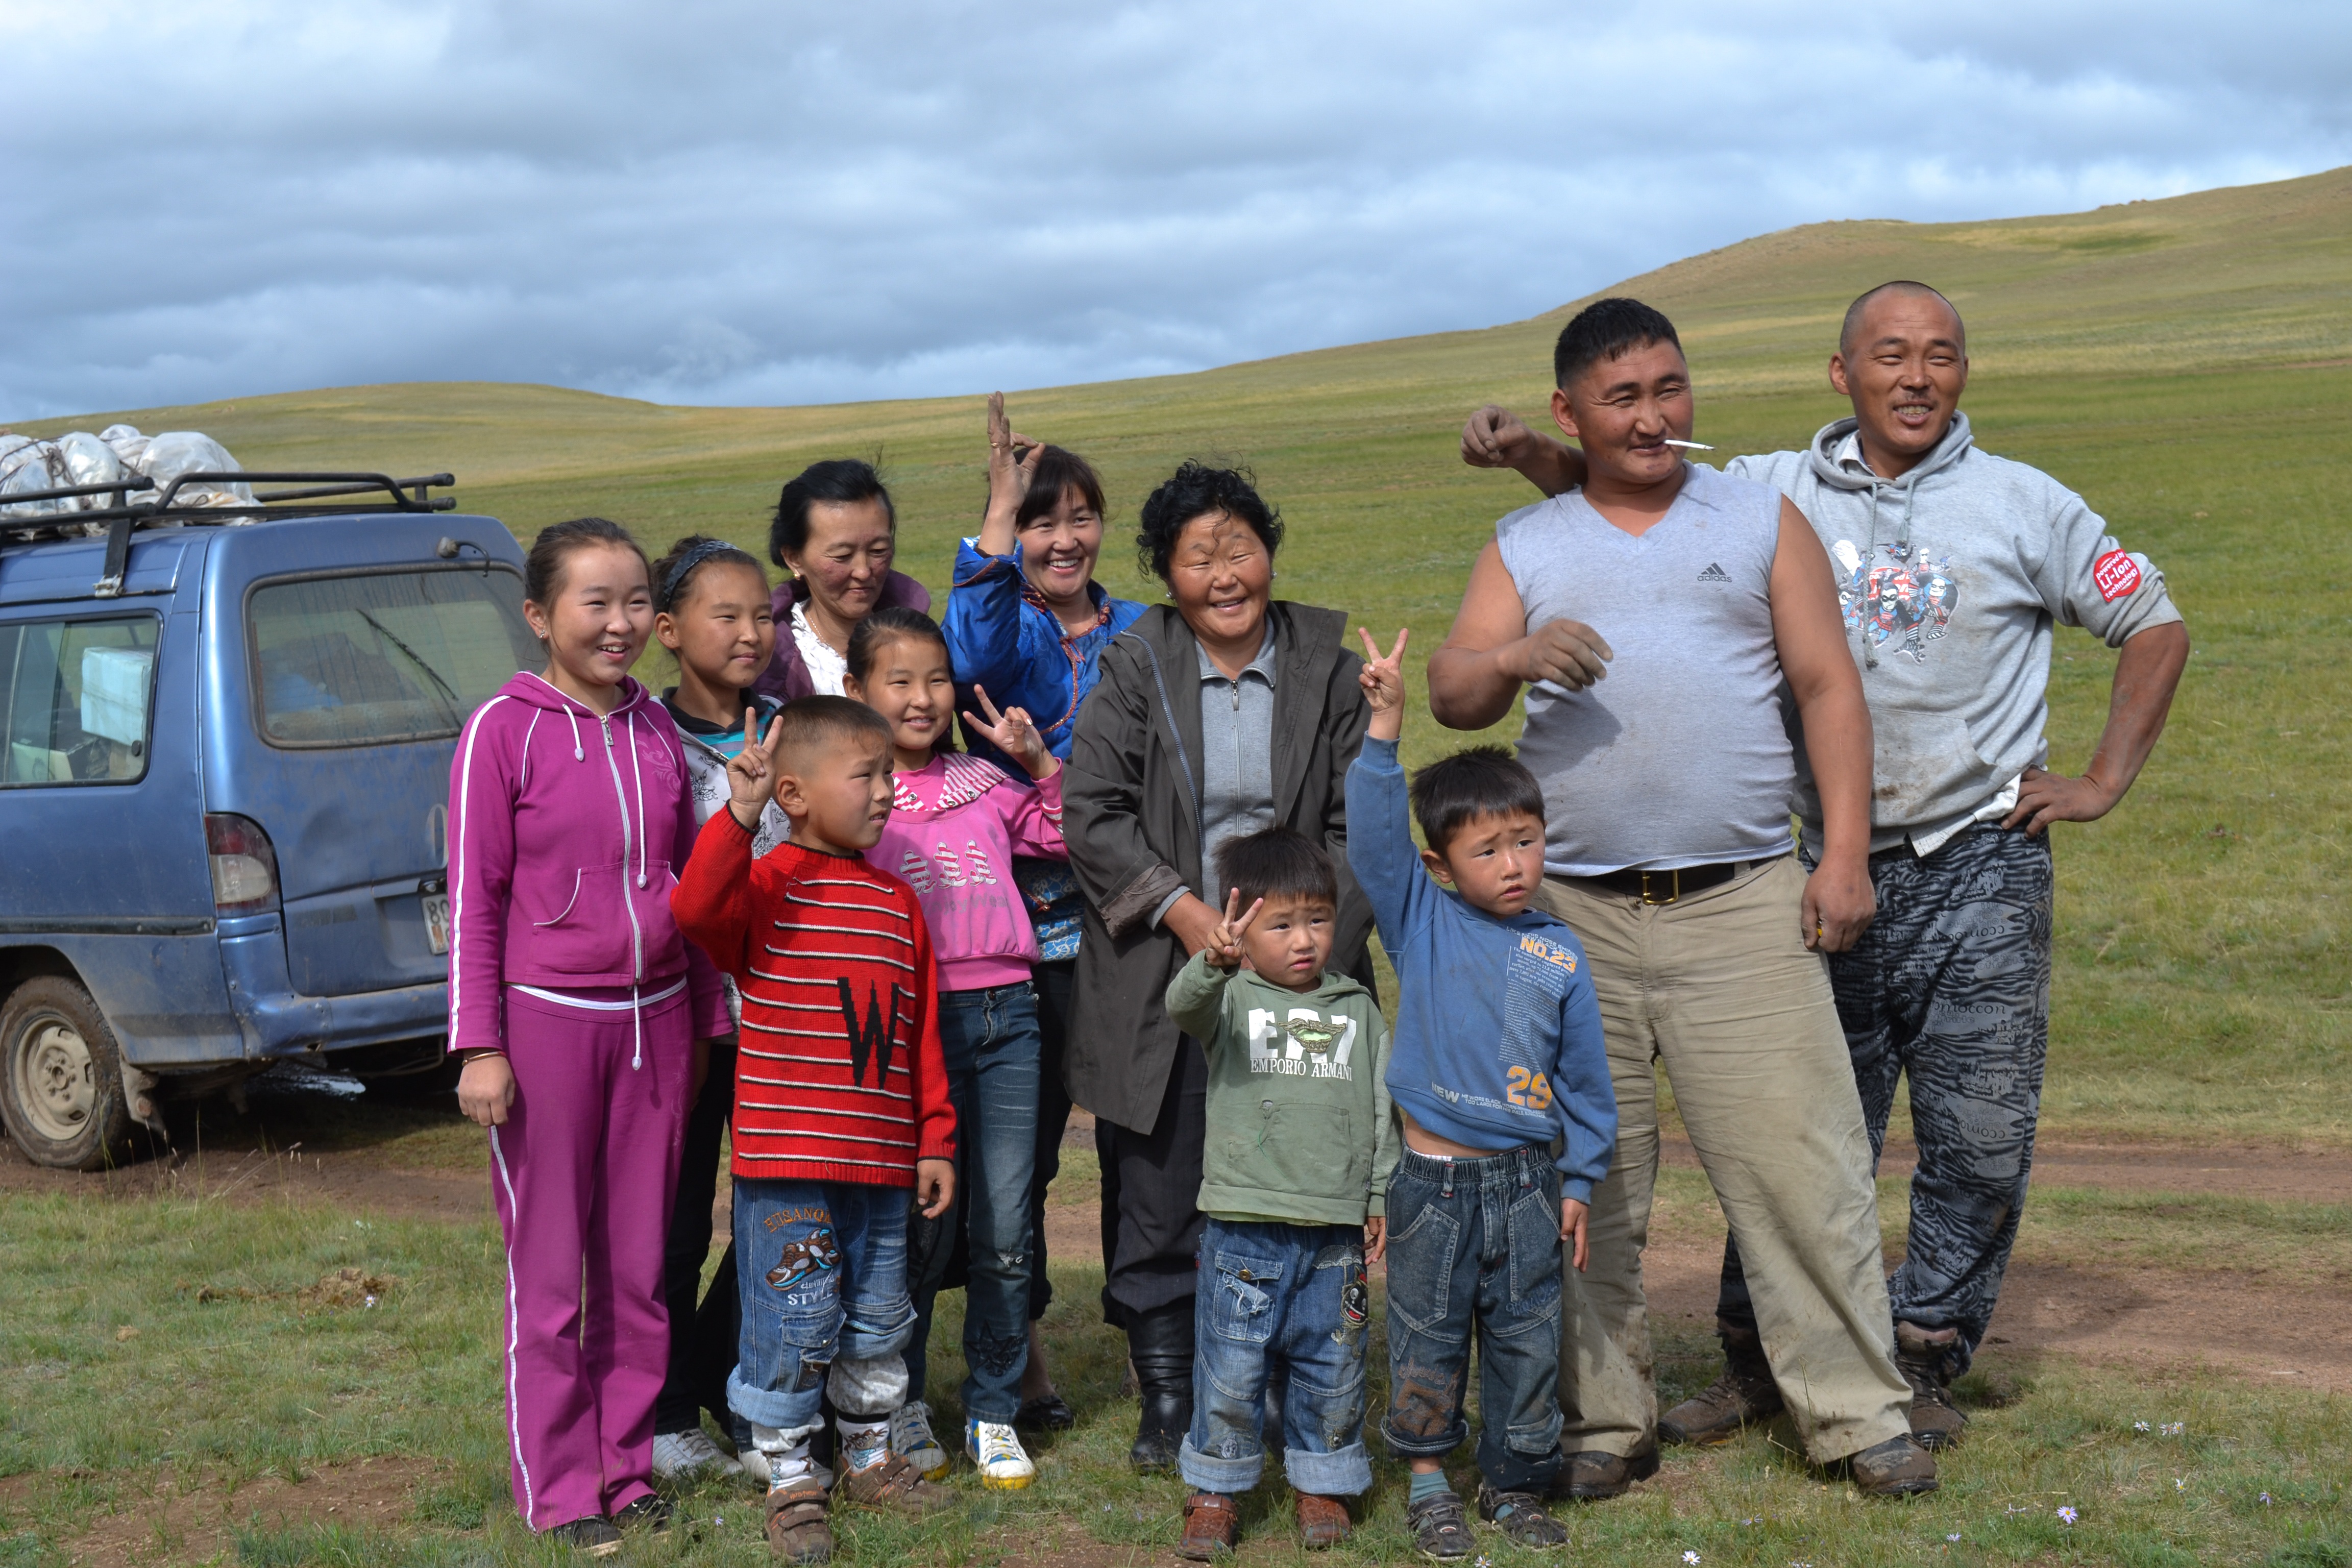
walking, people, youth, community, family, children, team, mongolia, steppe, social group